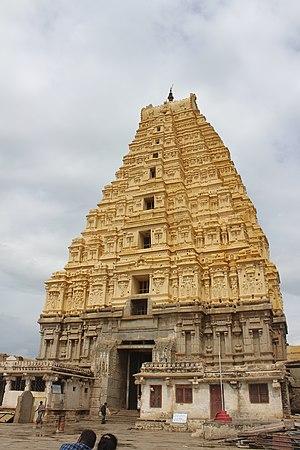
L'ensemble monumental de Hampi est un site du patrimoine mondial classé au patrimoine mondial de l'UNESCO situé à Hampi dans le centre-est de l'état de Karnataka, en Inde. Il est le centre de la capitale éponyme de l'empire hindou Vijayanagara pendant le XIVᵉ siècle. Les chroniques laissées par les voyageurs perses et européens, et en particulier par les Portugais, parlent d'une grande ville prospère et prospère située près de la Tungabhadrâ. En 1500, Hampi-Vijayanagara était la deuxième plus grande ville de l’époque médiévale après Pékin, et probablement la plus riche de l’Inde à cette époque, attirant des commerçants persans et portugais. L'empire de Vijayanagara est vaincu par une coalition de sultanats musulmans; sa capitale est conquise, pillée et détruite par les armées du sultanat en 1565, après quoi Hampi est restée en ruine.